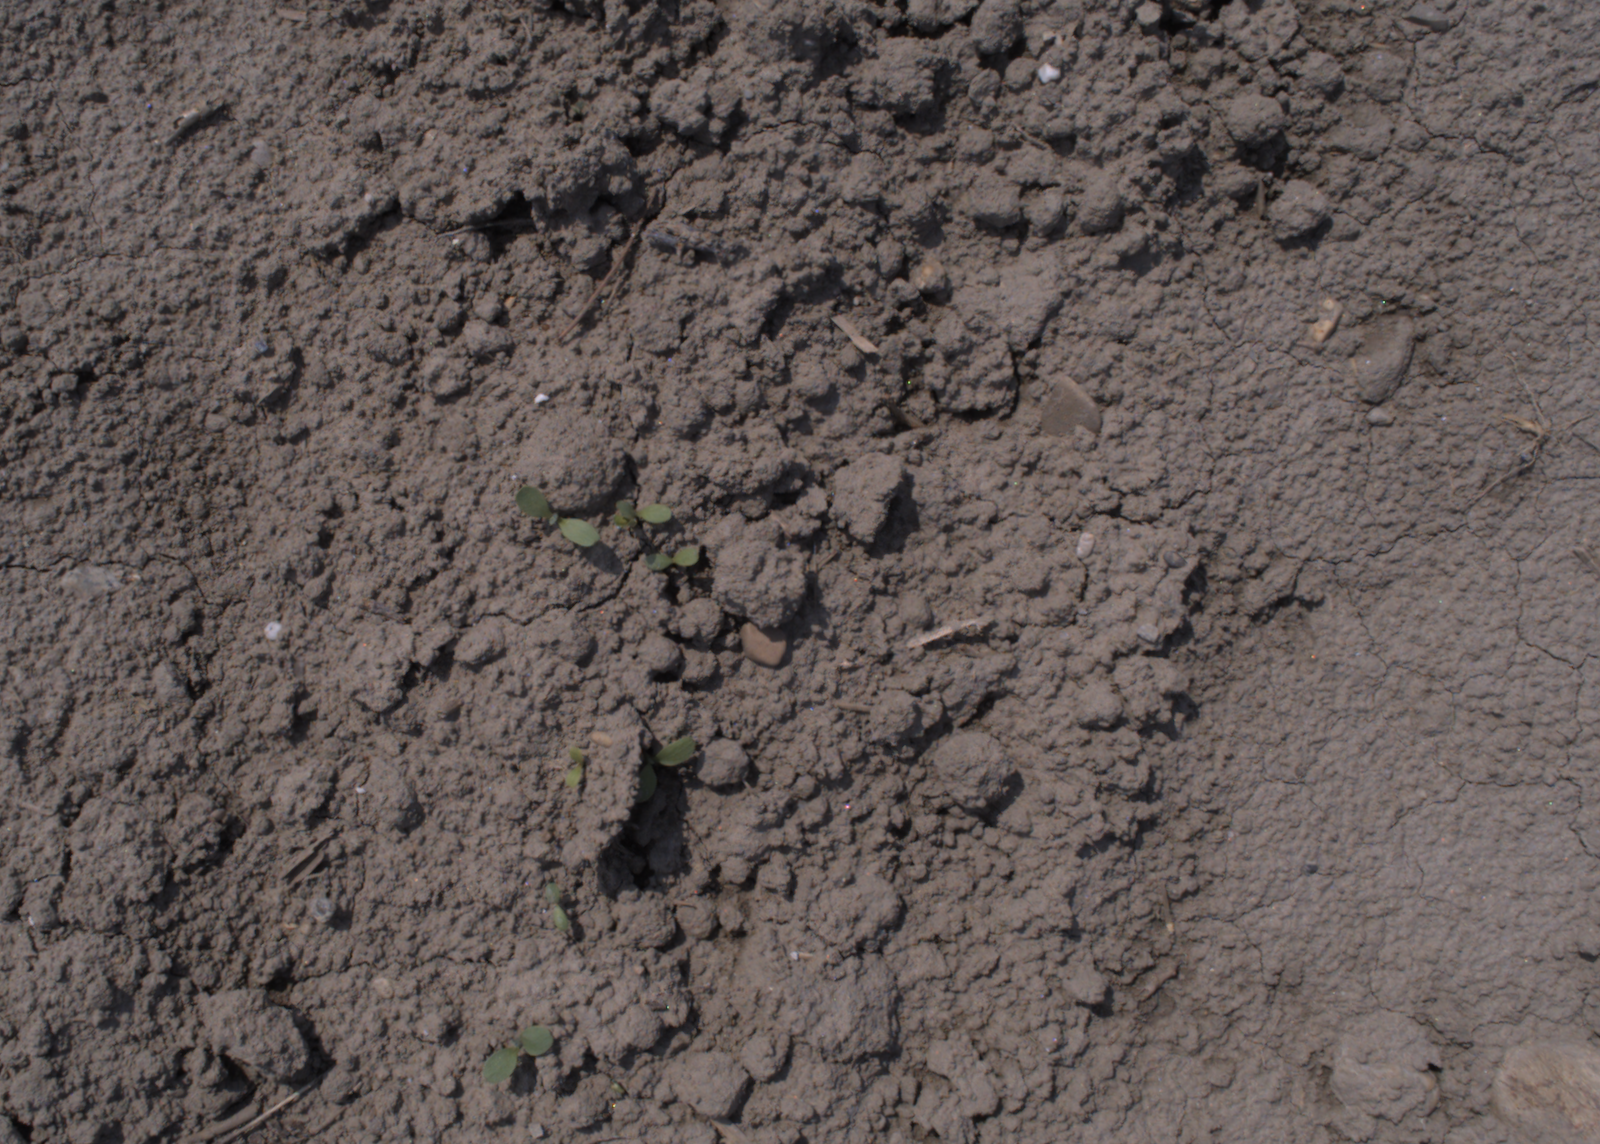
Capture date: 06.08.2020 12:34:50
Weather: sunny
Wind: medium
Seeding date: 21.07.2020
Plant canopy height (mm): 890